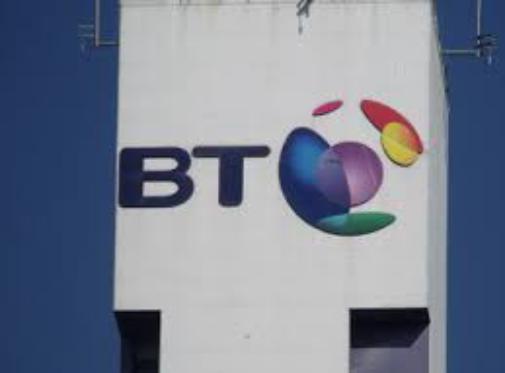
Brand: BT Conferencing
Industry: Others